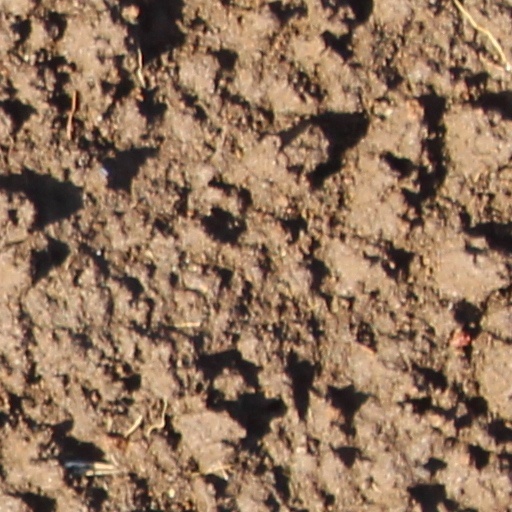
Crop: wheat